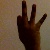
The image shows a hand gesture representing the number 9 in Indian Sign Language.